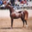
Label: horse